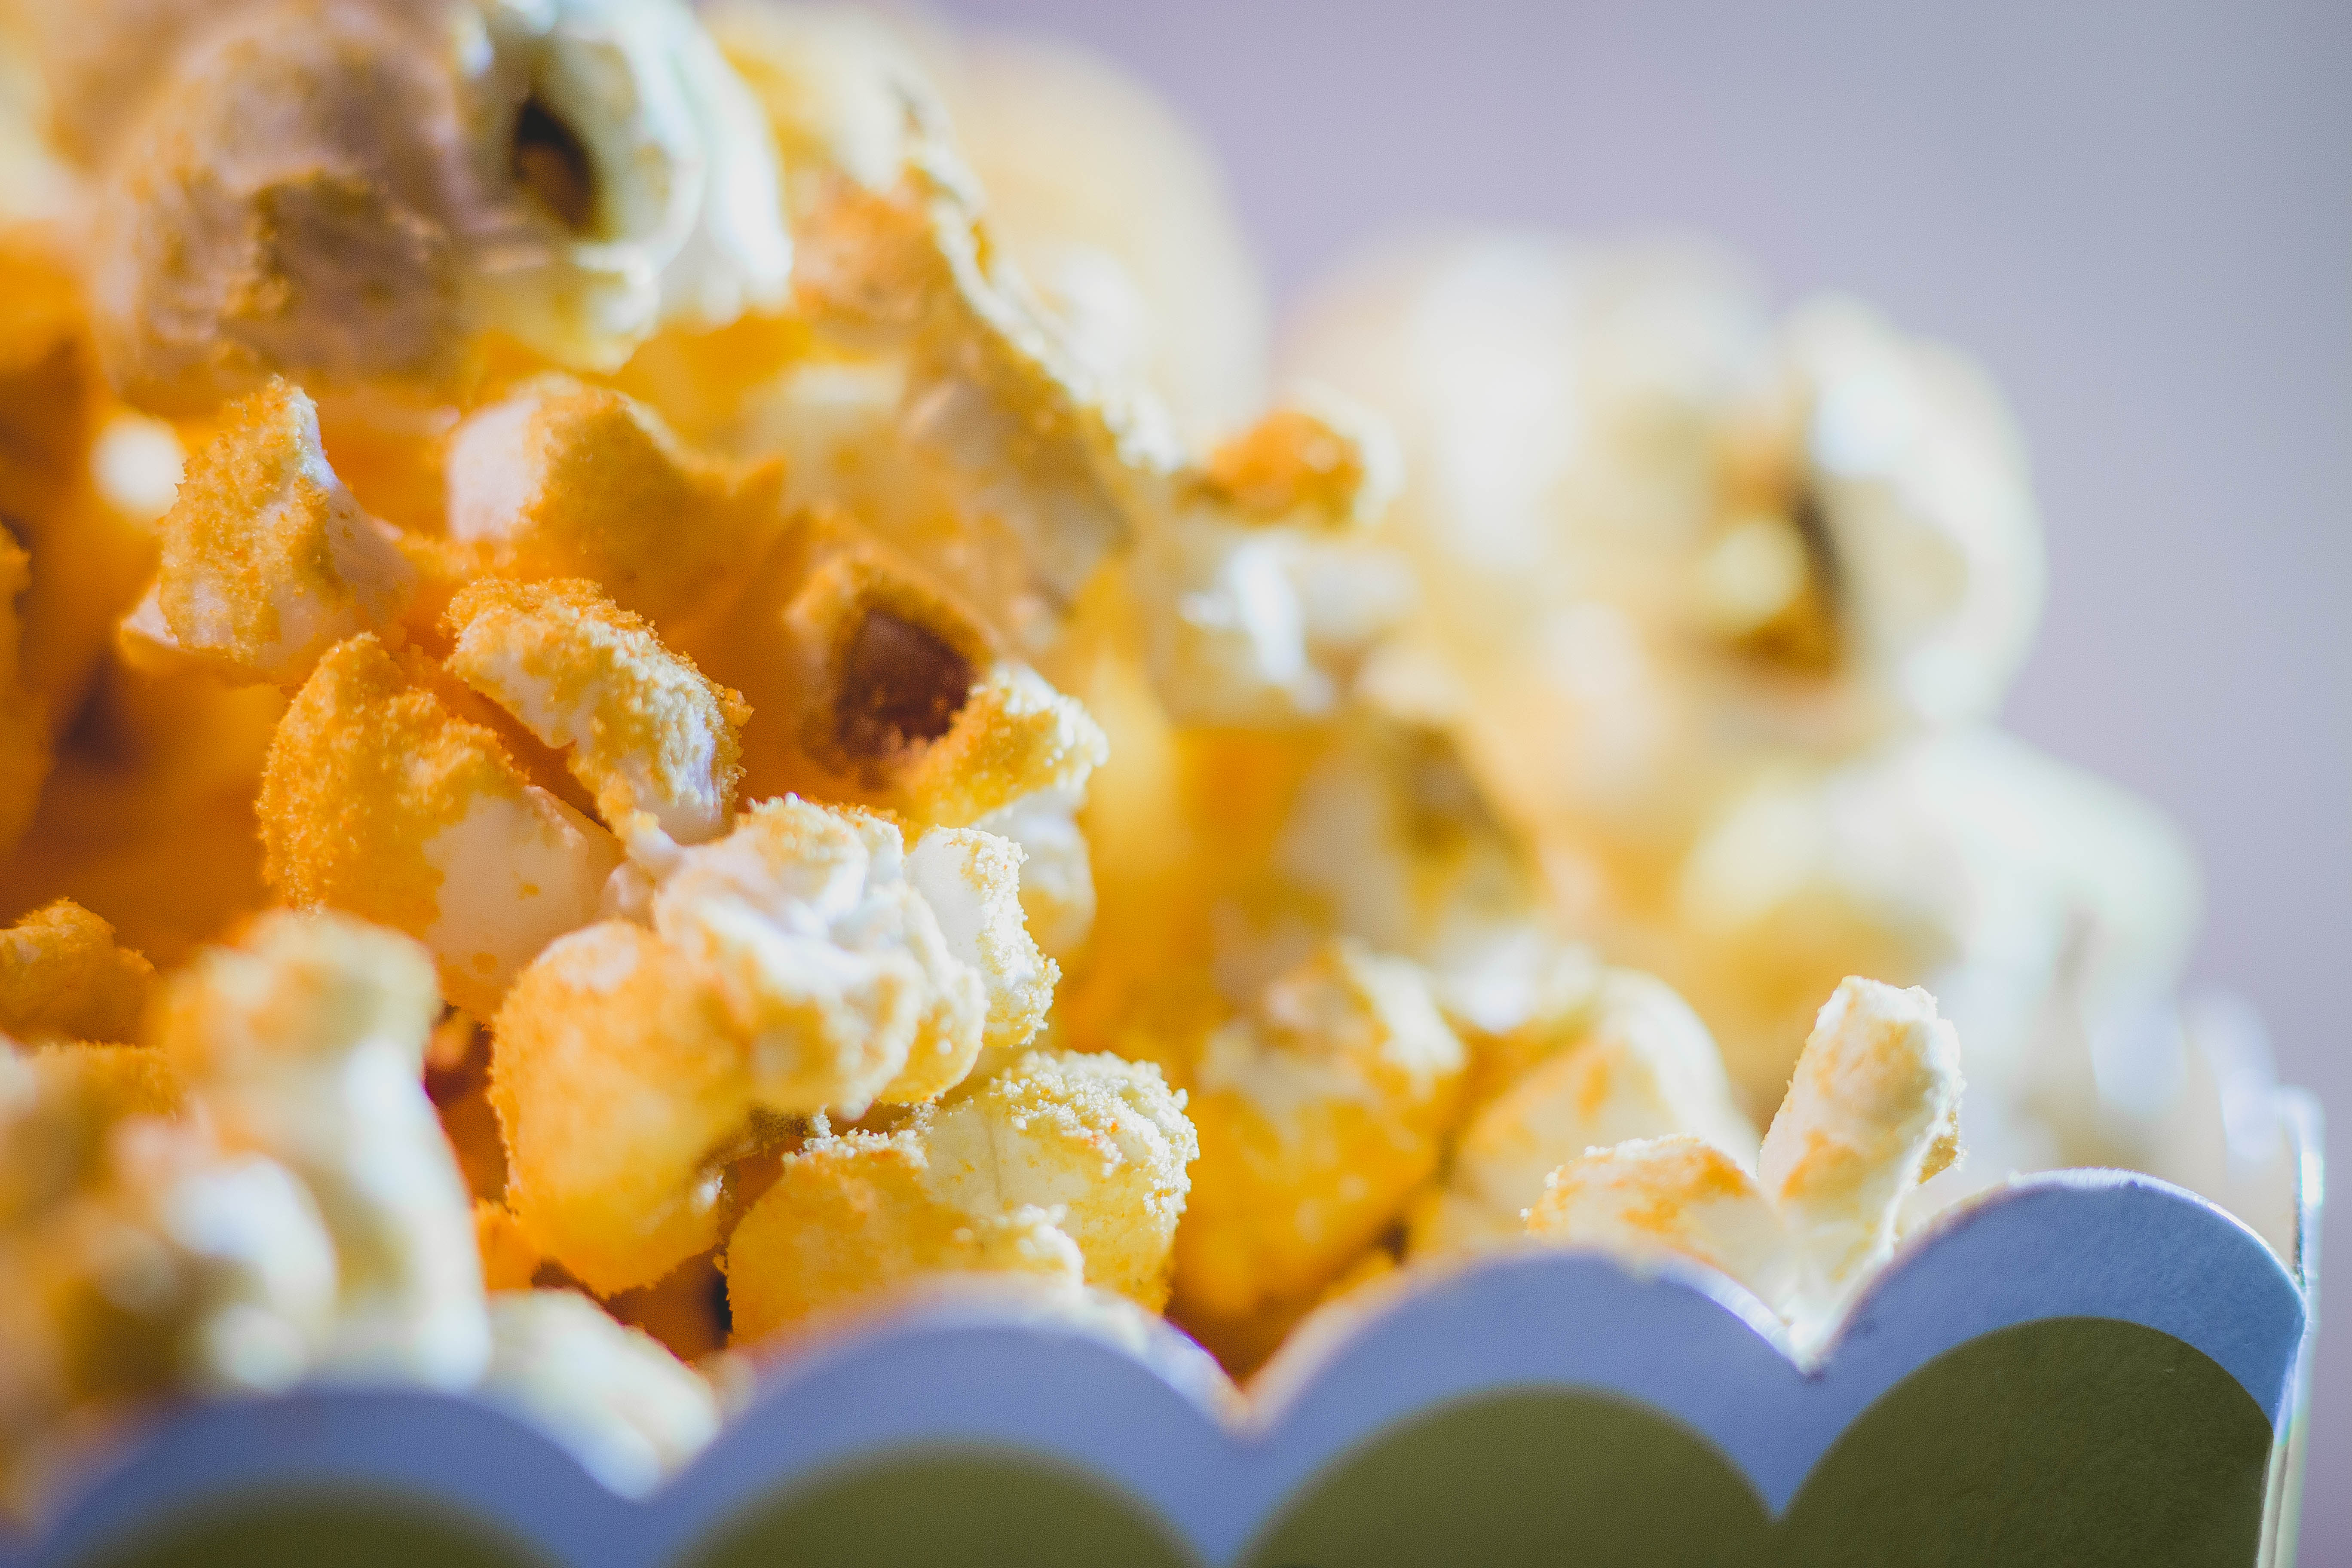
popcorn, corn, food, kettle corn, cuisine, snack, dish, ingredient, vegetarian food, american food